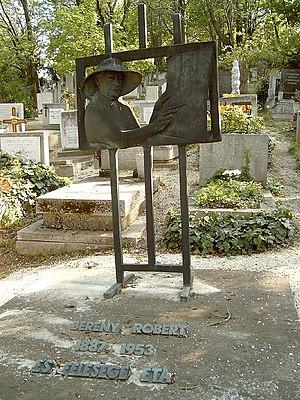
Róbert Berény, né le 18 mars 1887 à Budapest et mort le 10 septembre 1953 dans la même ville, est un peintre hongrois.